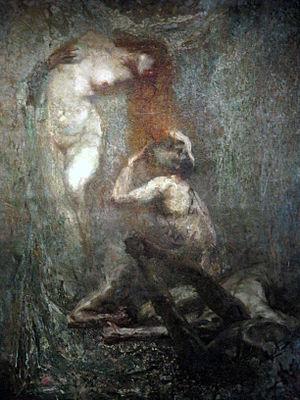
Fondée en 1905, la Pinacothèque de l'État de São Paulo est le musée d'art le plus ancien de la ville de São Paulo et l'un des plus importants du Brésil. Elle dépend du Secrétariat d'État à la Culture. Son siège se situe au Parc de la Luz, mais elle occupe également un espace appelé Gare Pinacothèque, ancien siège du DOSP, et un édifice du Parc d'Ibirapuera.